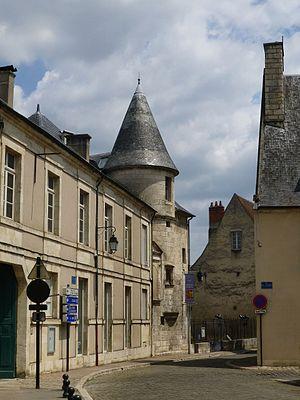
Bourges (Cher)
L'hôtel des Échevins est un hôtel particulier de la fin du XVᵉ siècle devenu un musée d'art, situé à Bourges.